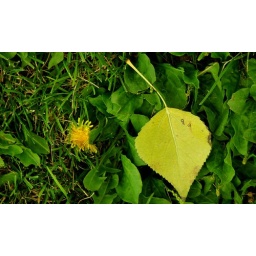
A flower and leaf in a grassy field in Fall 2006 in Colorado Springs, CO